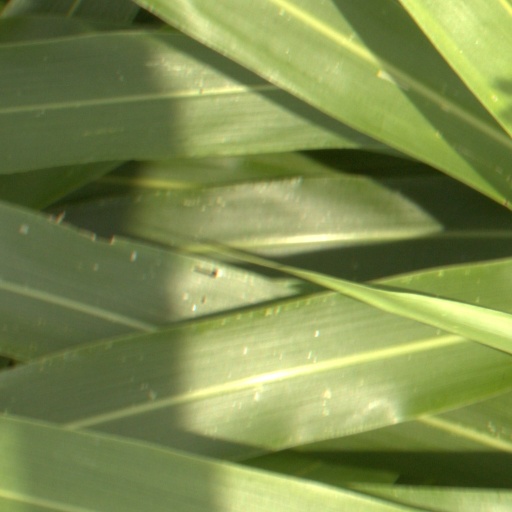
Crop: sorghum